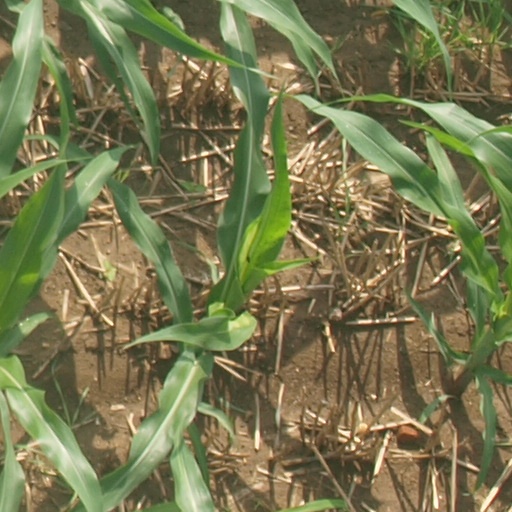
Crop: maize; corn